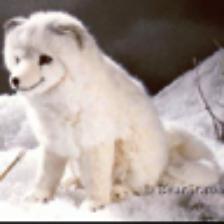
Label: NonHuman